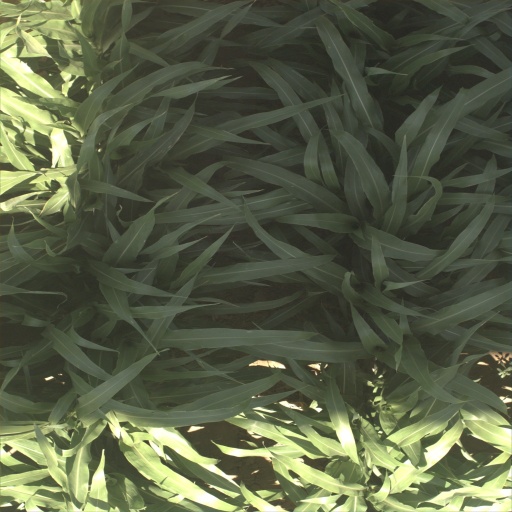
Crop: sorghum